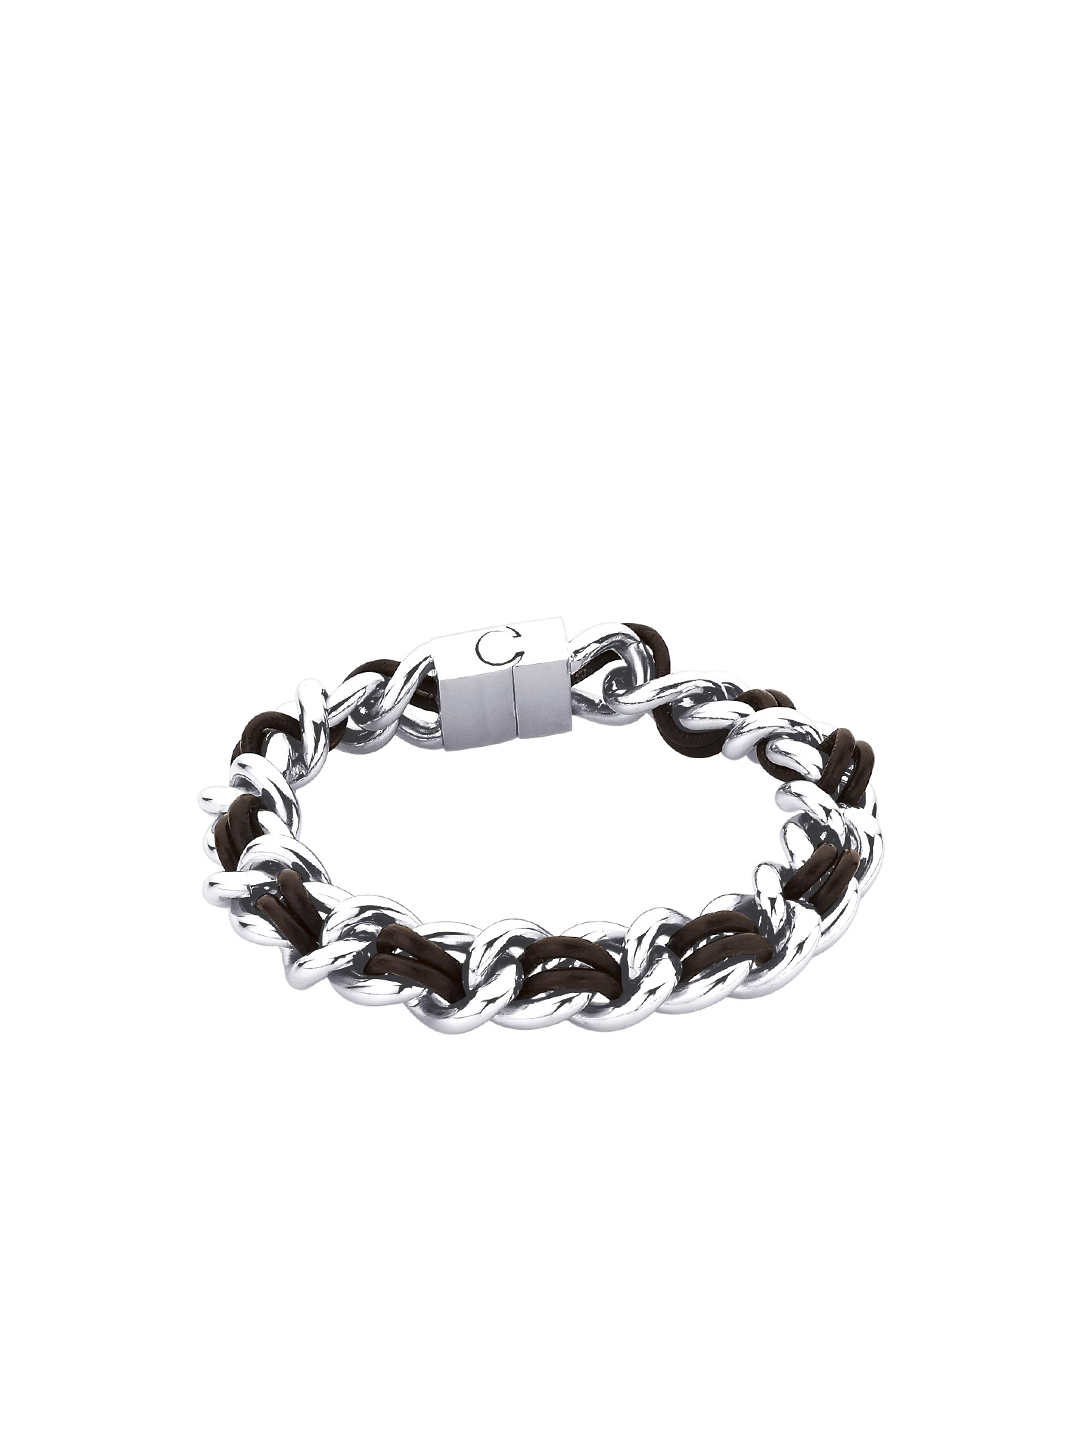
Revv Men Steel Bangle
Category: Accessories / Jewellery / Bangle
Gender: Men
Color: Steel
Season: Summer 2012
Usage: Casual